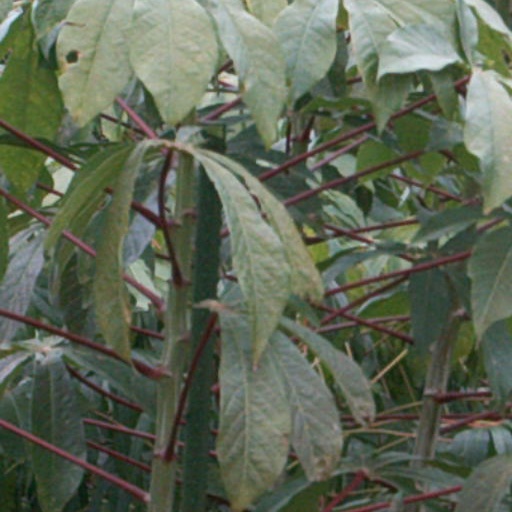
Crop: cassava